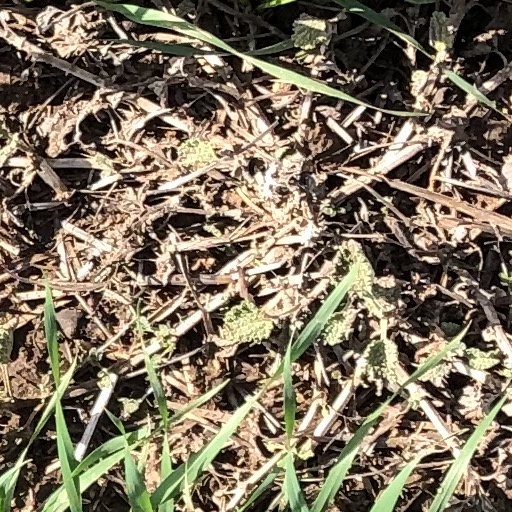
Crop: wheat